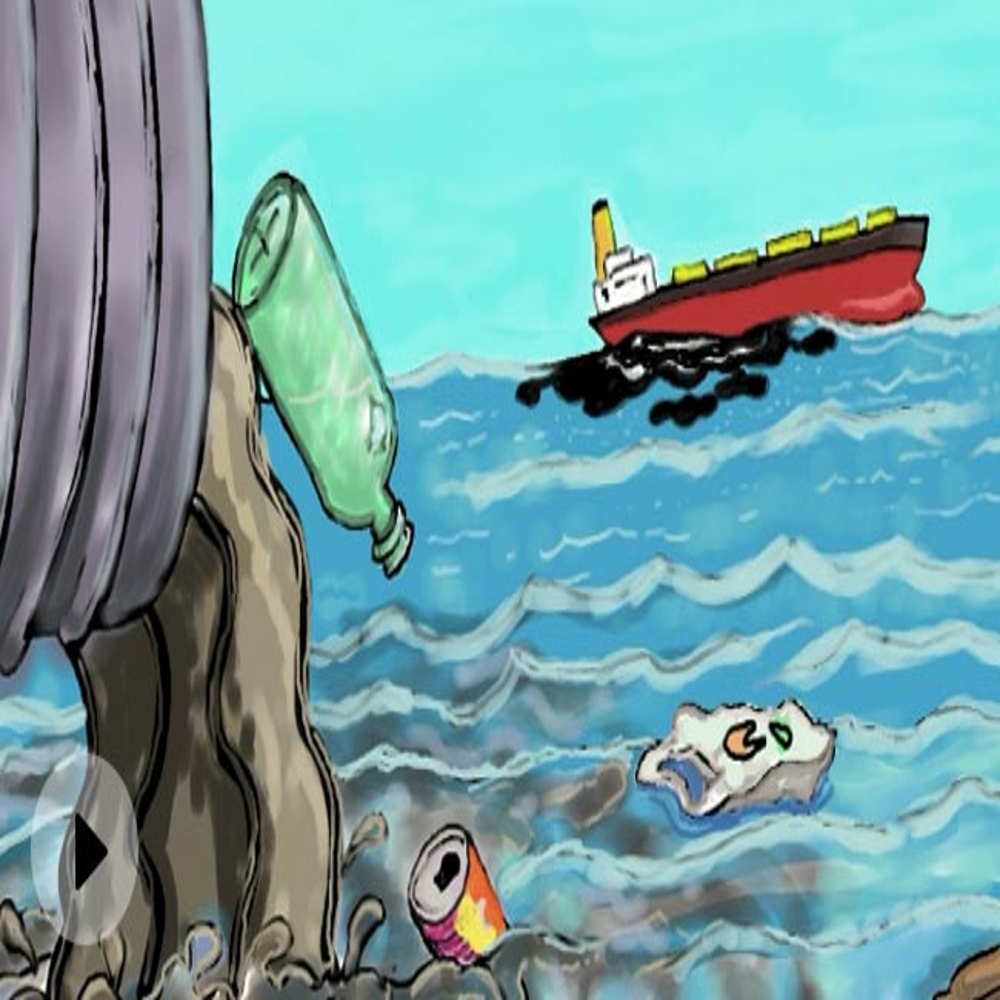
Body of water present: no
Land polluted: no
Water polluted: no
Pollution percentage: 0%